Kelly Oubre Jr.

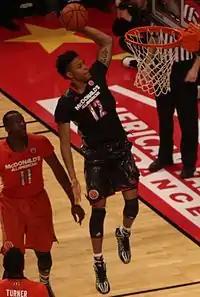
Oubre during the 2014 McDonald's All-American Boys Game

Oubre was the second child born in New Orleans, Louisiana, to Kelly Oubre Sr. and Tonya Coleman (formerly Oubre). Oubre and his family lived in the Magnolia public housing project from his birth until the early part of his childhood, later settling in the Eastover section of New Orleans. Oubre attended Edward Hynes Elementary School (now known as Hynes Charter School) and played for three Milne Boys Home (now known as New Orleans Recreation Development Commission) basketball teams during that time. Oubre's family moved to Richmond, Texas, after Hurricane Katrina in 2005. Oubre attended George Bush High School in Fort Bend, Texas, before transferring to Findlay Prep in Henderson, Nevada, for his senior season. In October 2013, Oubre committed to playing for the Kansas Jayhawks in 2014–15.